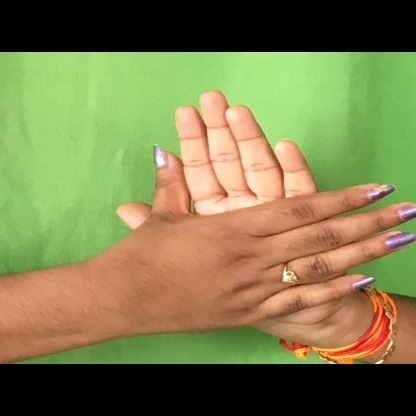
Mudra: Chakra